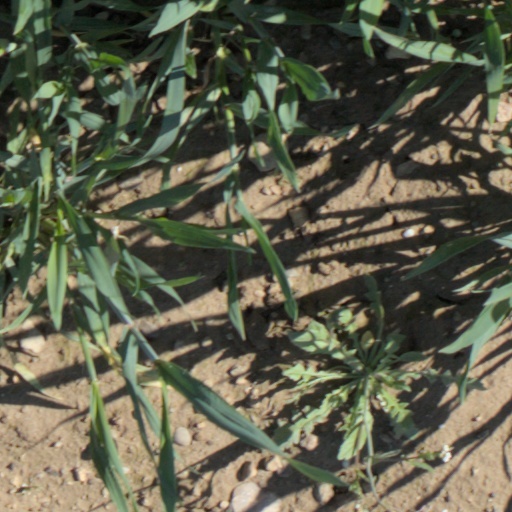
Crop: wheat